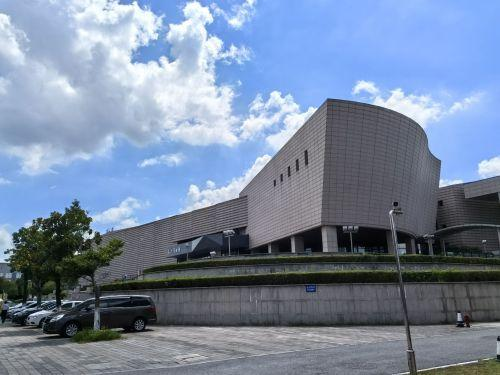
地标名称：嘉兴博物馆
所在城市：嘉兴市·南湖区